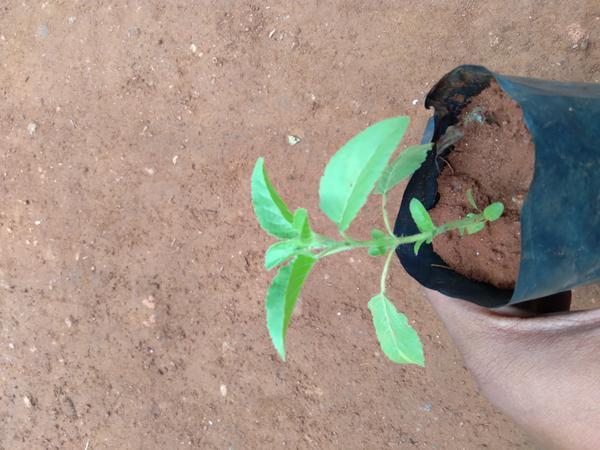
Plant: Tulasi